Victor Arimondi

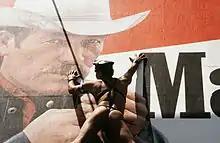
Marlboro Man Nude, New York City,1980.

He also shot other artists and models for his own portfolio, including Grace Jones, the Norwegian actress, Liv Ullmann, and the American writer, Norman Mailer.